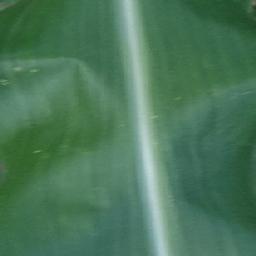
Label: Corn___healthy